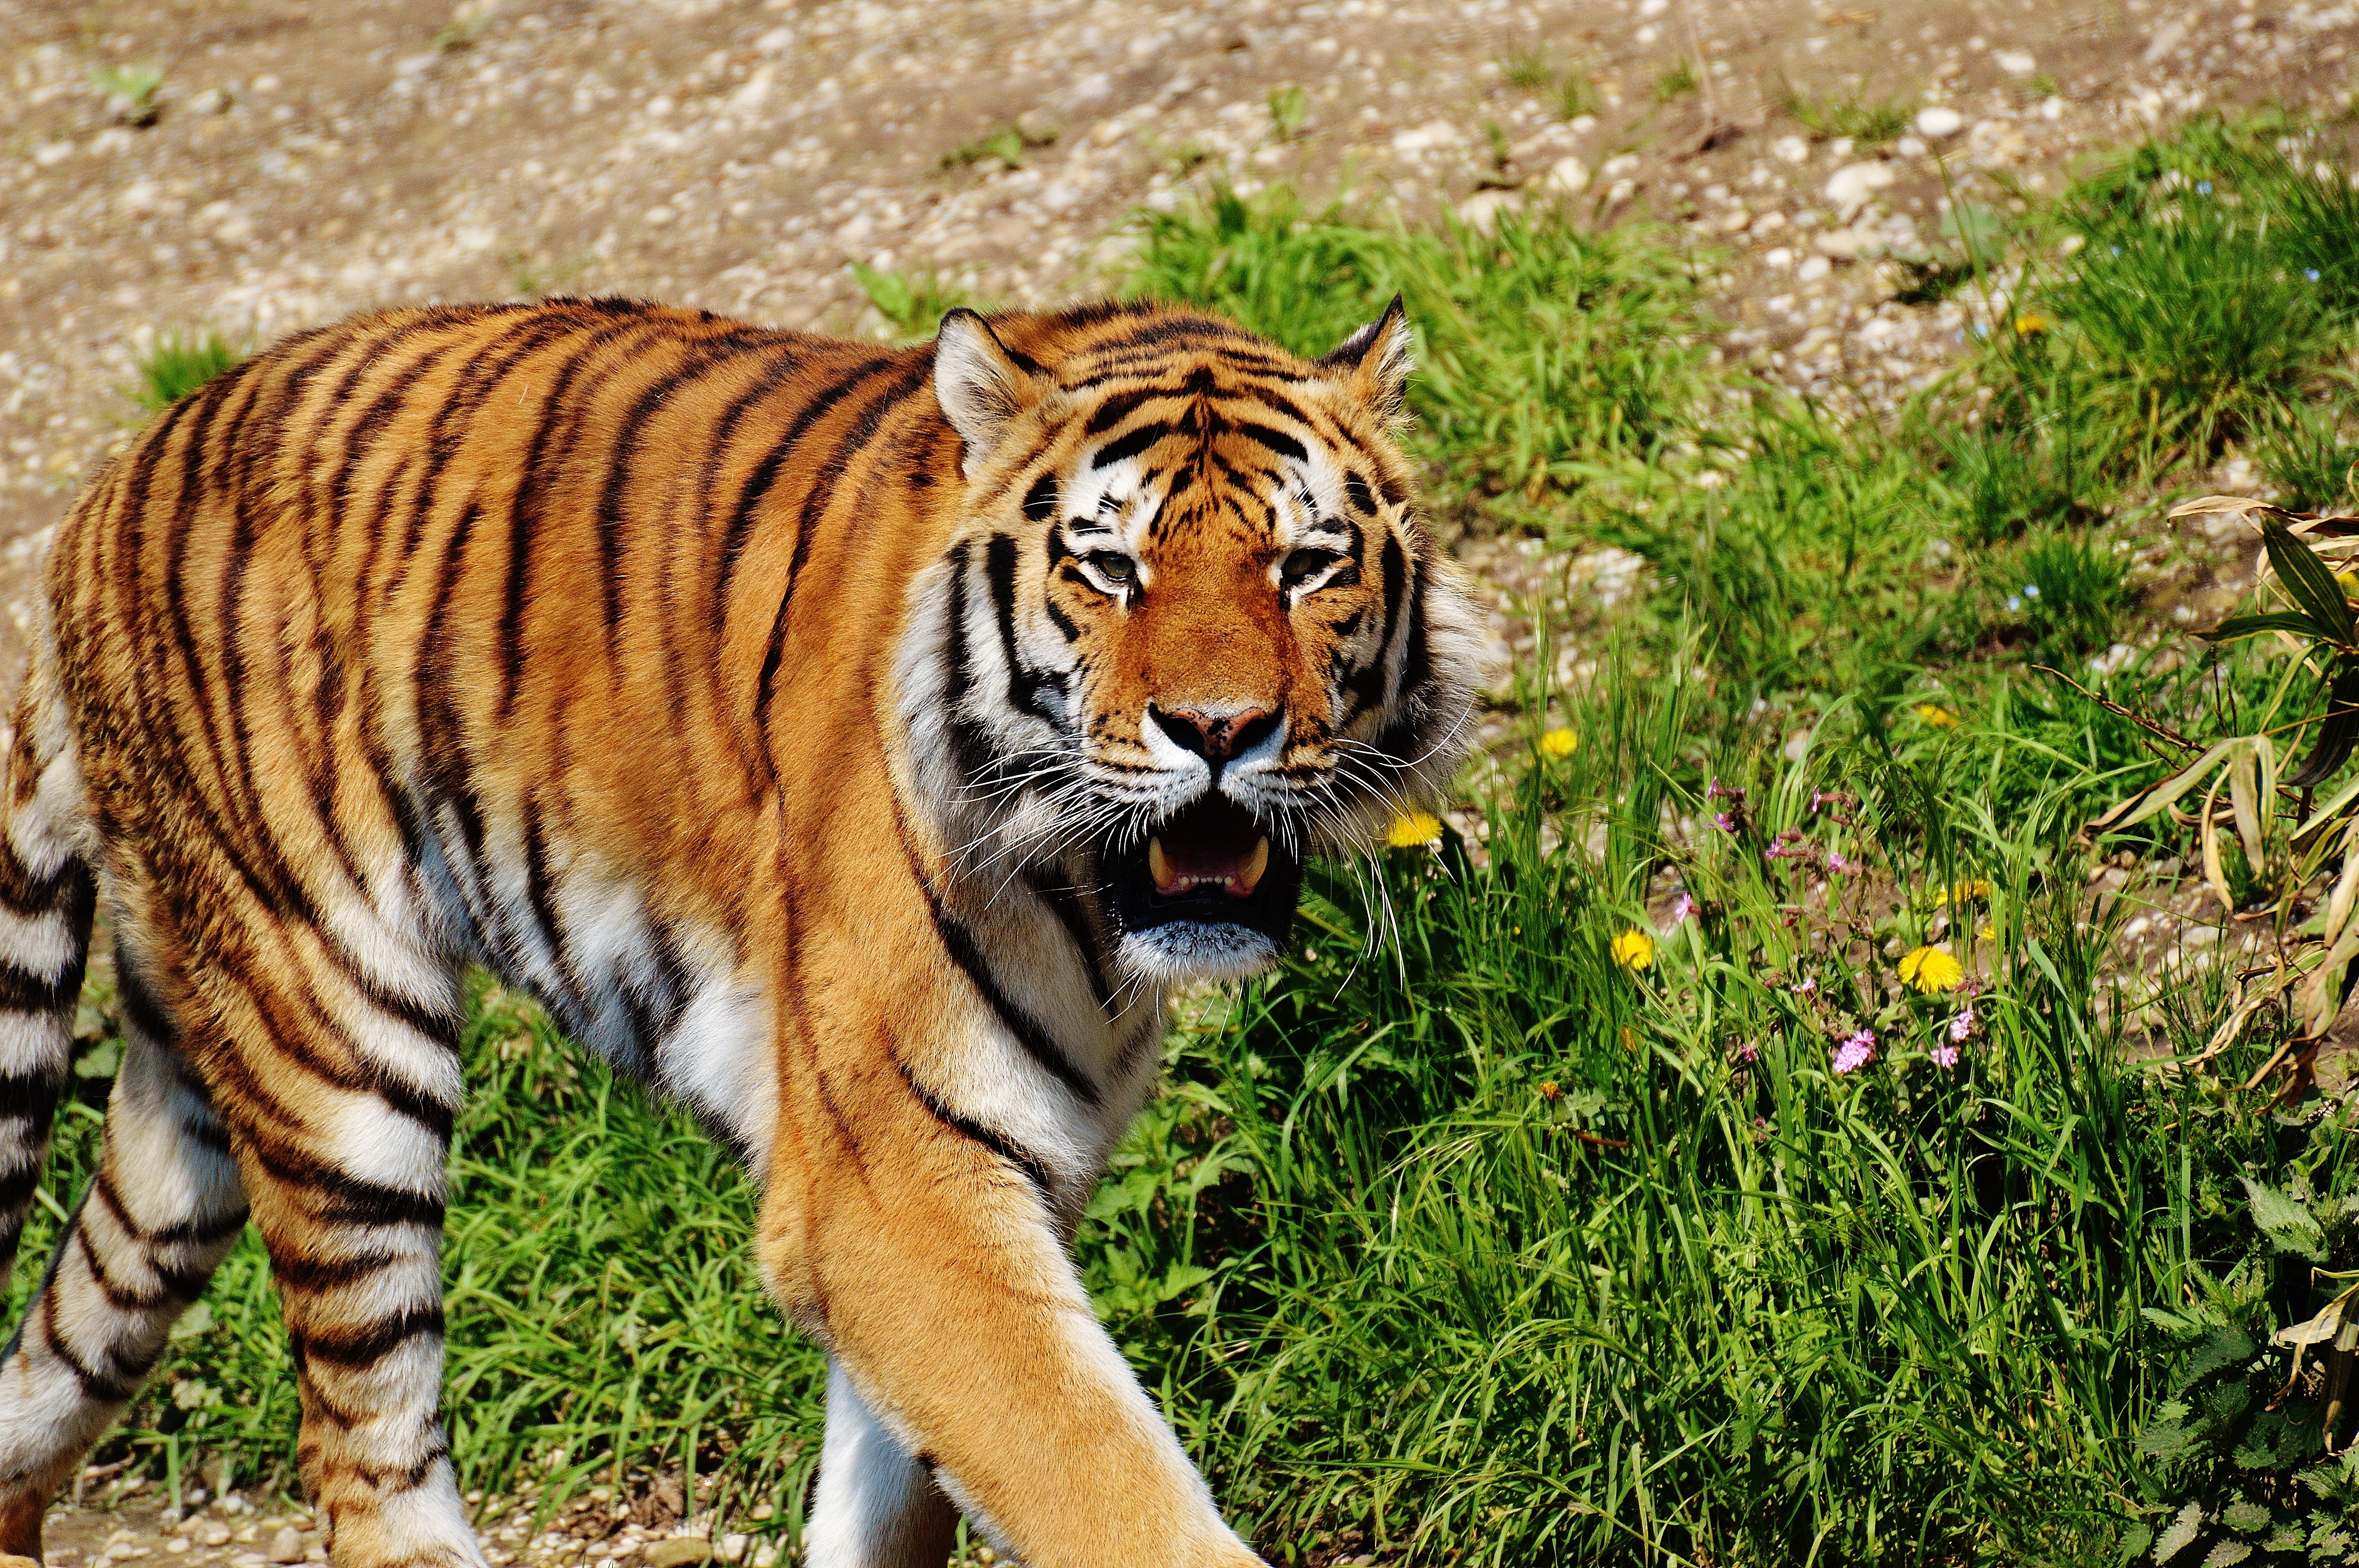
wildlife, zoo, fur, cat, mammal, predator, fauna, tiger, vertebrate, beautiful, animal world, safari, wildlife photography, munich, dangerous, tierpark hellabrunn, big cats, cat like mammal